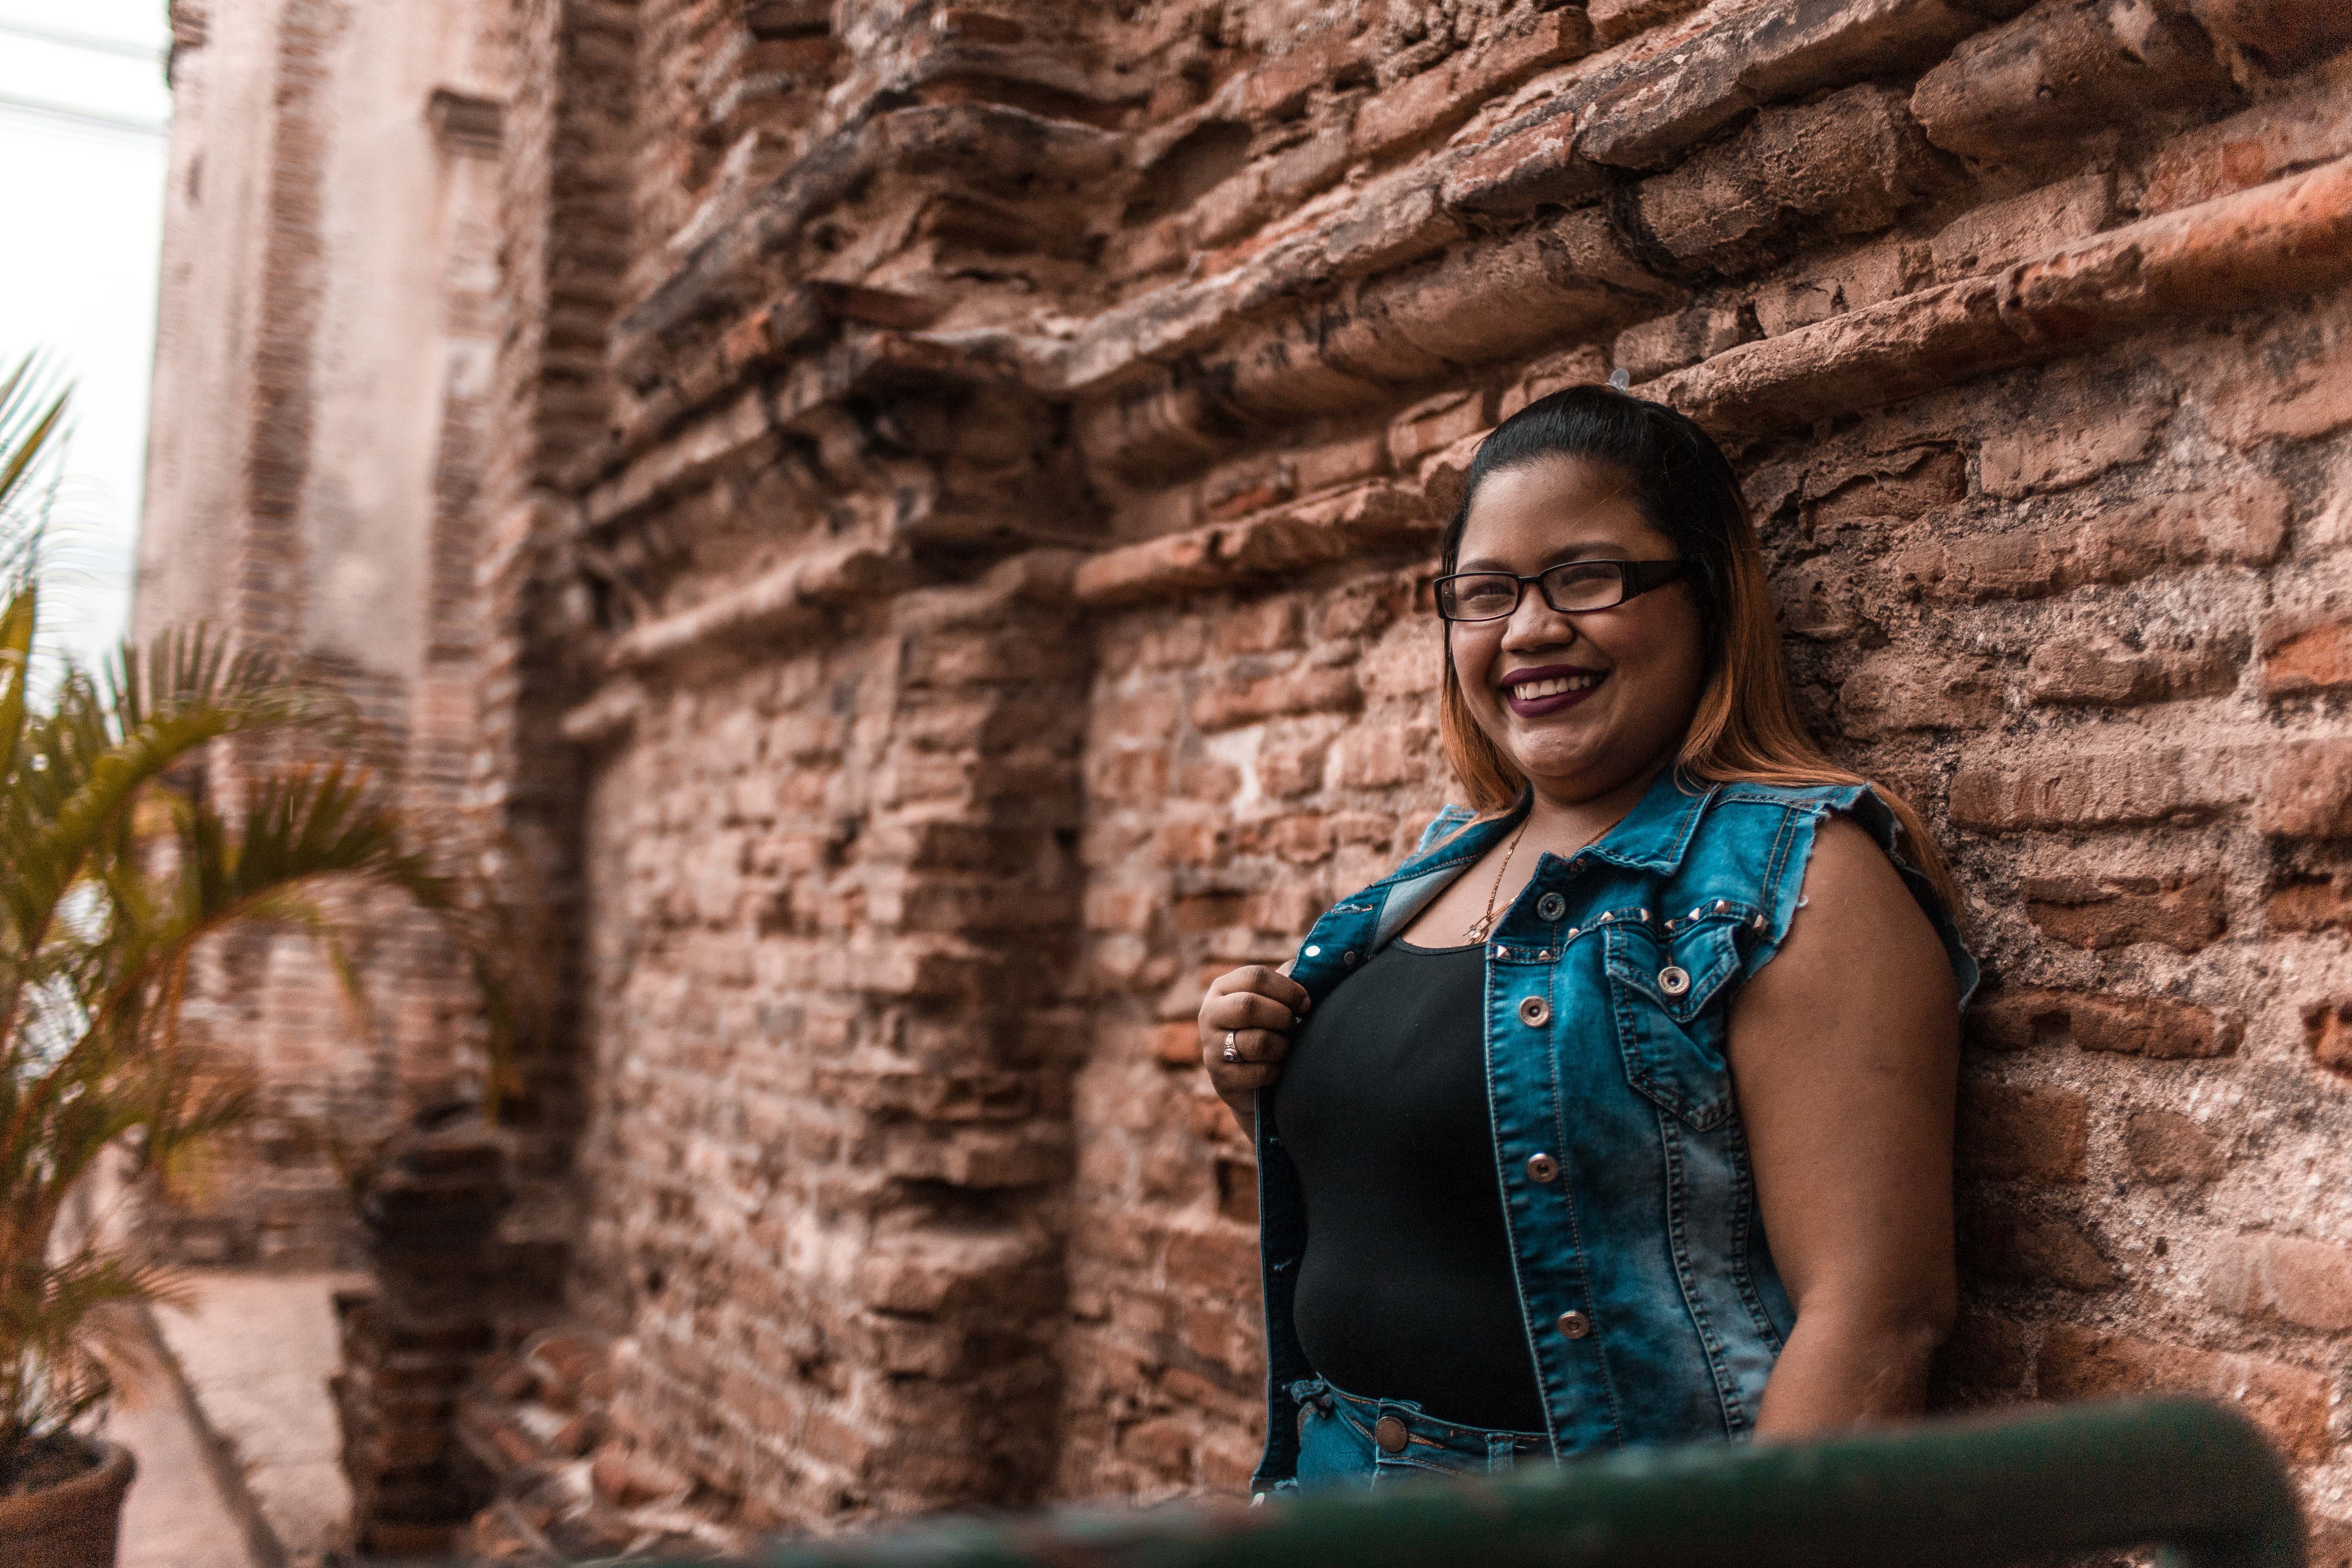
photograph, facial expression, photography, smile, girl, tree, temple, tourism, travel, vacation, glasses, fun, leisure